James Shewan

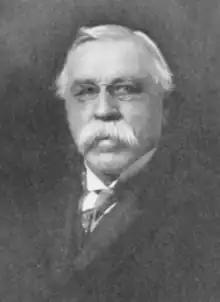

James Shewan (6 January 1848 – 7 May 1914) was a Scottish-American businessman who made his fortune in real estate in the United States. He was the founder of the largest dry dock and ship repairing facility in the Port of New York.